Miranda Tapsell

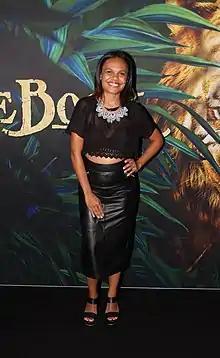
Tapsell at "The Jungle Book" premier at Event Cinemas in Sydney, March 2016

Miranda Tapsell (born 11 December 1987) is a Larrakia Aboriginal Australian actress of both stage and screen, best known for her role as Cynthia in the Wayne Blair film "The Sapphires" and her 2015 performance as Martha Tennant in the Nine Network drama series "Love Child". In 2016, she portrayed Fatima in the Stan series "Wolf Creek".